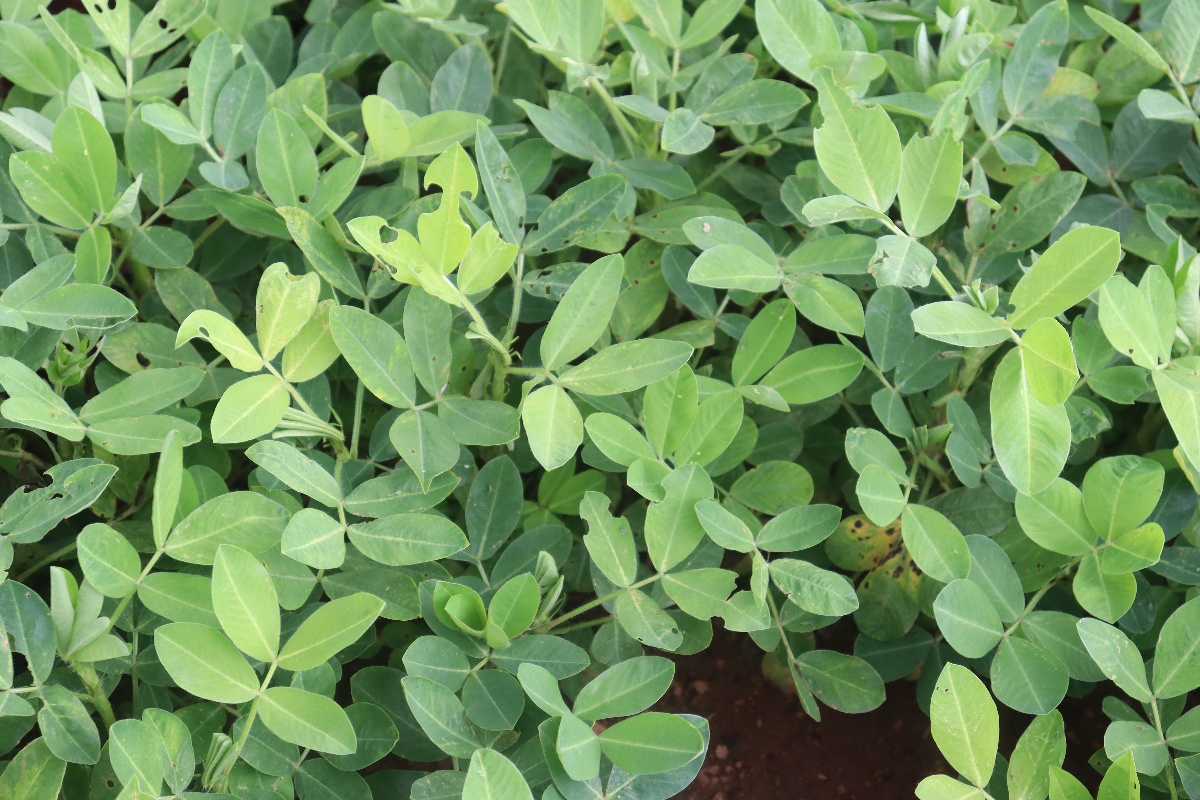
Label: early_leaf_spot